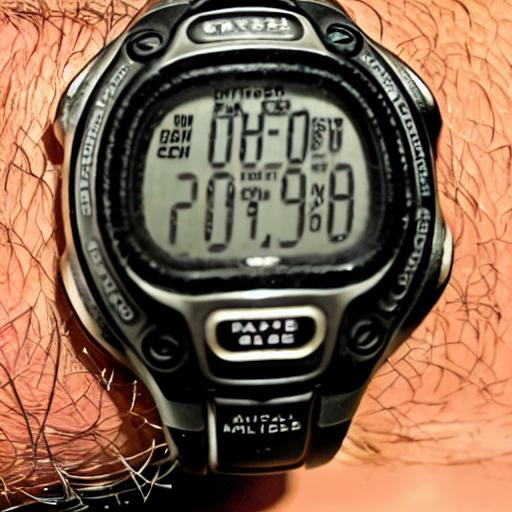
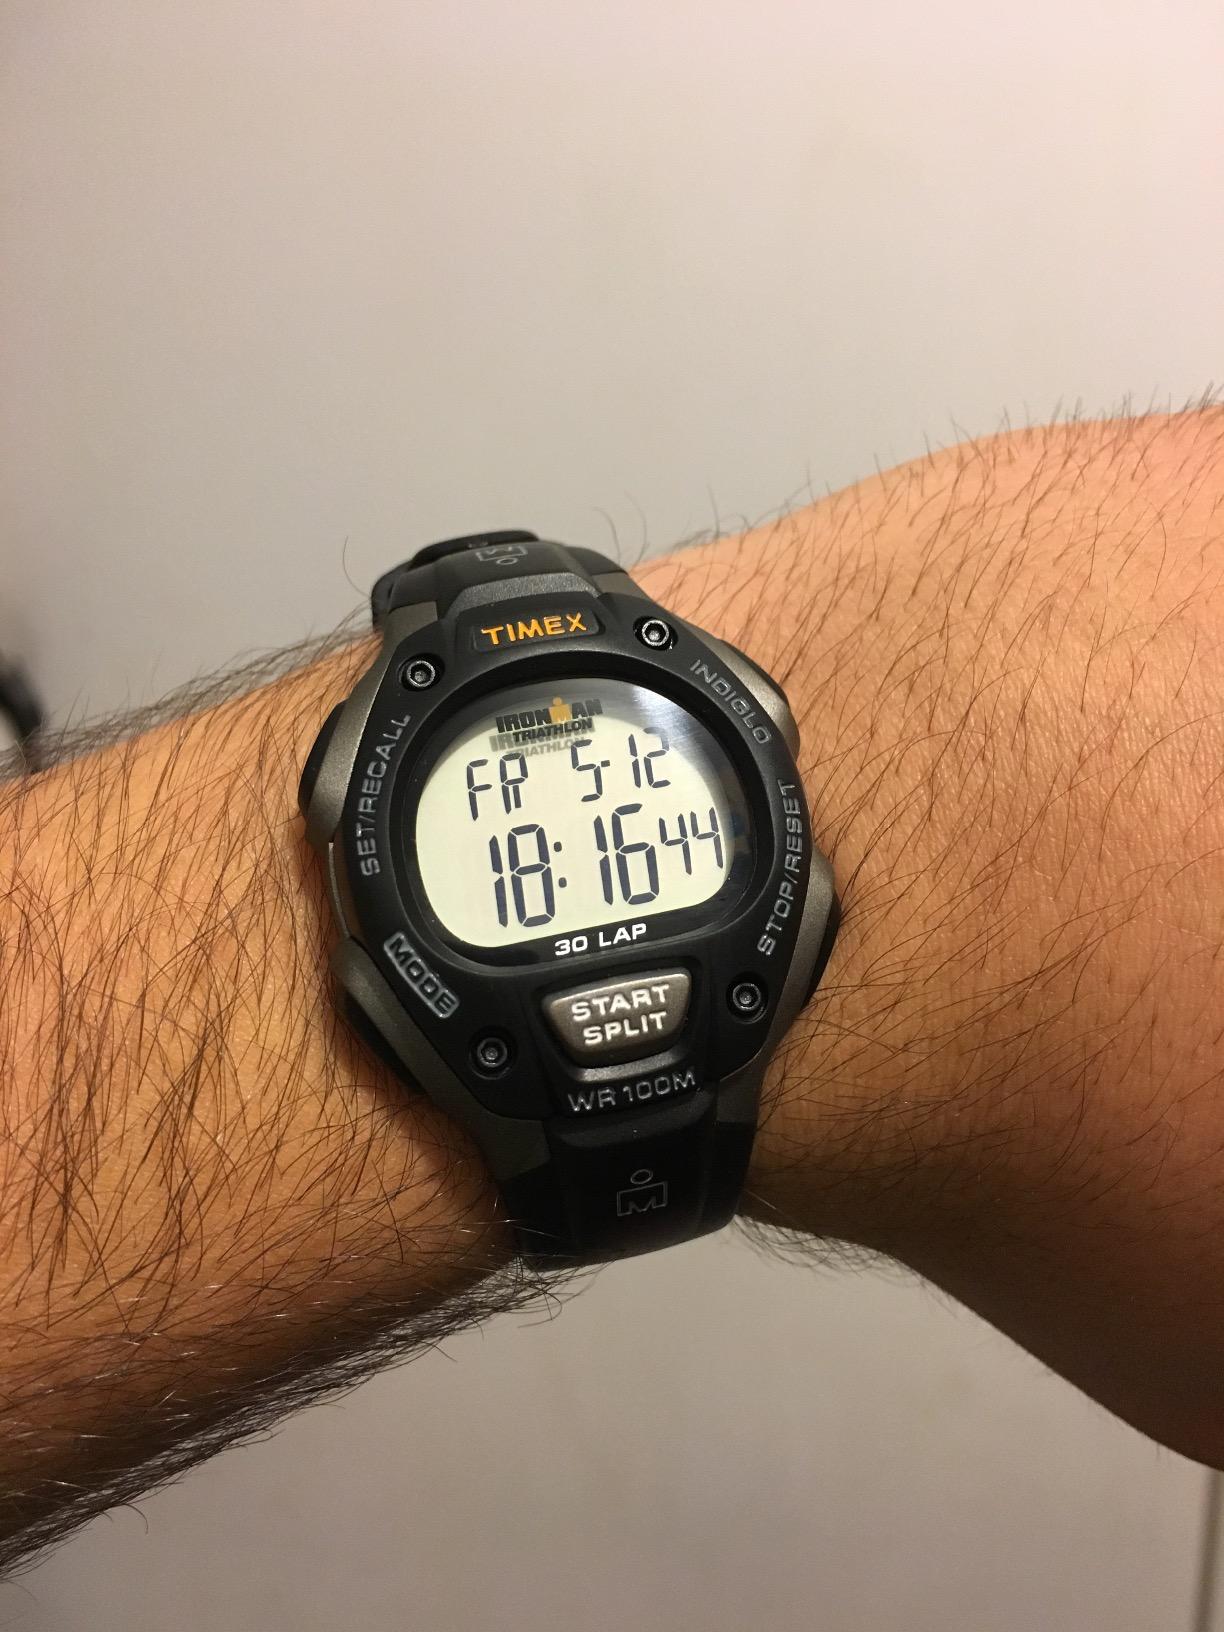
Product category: accessories_watch
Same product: no